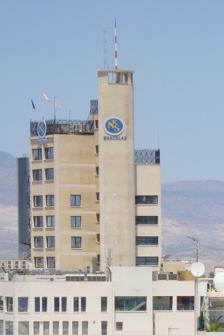
Building: Shacolas Tower
Country: Northern Cyprus
Year built: 1996
Building in Cyprus Shacolas Tower or Ledras Tower Shacolas Tower in the background General information Status Completed Type Office Observatory Museum Business Center Conference hall Location Nicosia , Cyprus Completed 1959 Owner CYREIT AIF Variable Capital Investment Company PLC Management CYREIT AIF Variable Capital Investment Company PLC Height Roof 50 meters Technical details Floor count 11 floors Floor area 7.300 square Lifts/elevators 11 floors Design and construction Architect(s) Raglan Squire Developer Costas Manglis The Shacolas Tower or Ledras Tower ( Greek : Πύργος Σιακόλα) is a highrise building in Nicosia , Cyprus . It was completed in 1959. It was built by Costas Manglis and was formerly known as the Manglis Tower, which housed the offices of the General Engineering and Hellenic Mining Company. It is located in the old town of Nicosia and it was the tallest building in Cyprus until 1978. The first 5 floors are H&M department stores and the 6th floor used to be a cafeteria offering a panoramic view of the old city. The 11th floor is an observatory and museum overlooking the whole capital. There are telescopes, binoculars and a recorded feature on the history of the capital. Museum and observatory This museum combines a modern museum with the view of the entire city and is on the 11th floor of the Shacolas Tower. The exhibition - a cooperation with the Leventis Museum of Nicosia and the Debenhams Group - shows photographs and descriptions of Old Nicosia, a multilingual taped history and binoculars. References